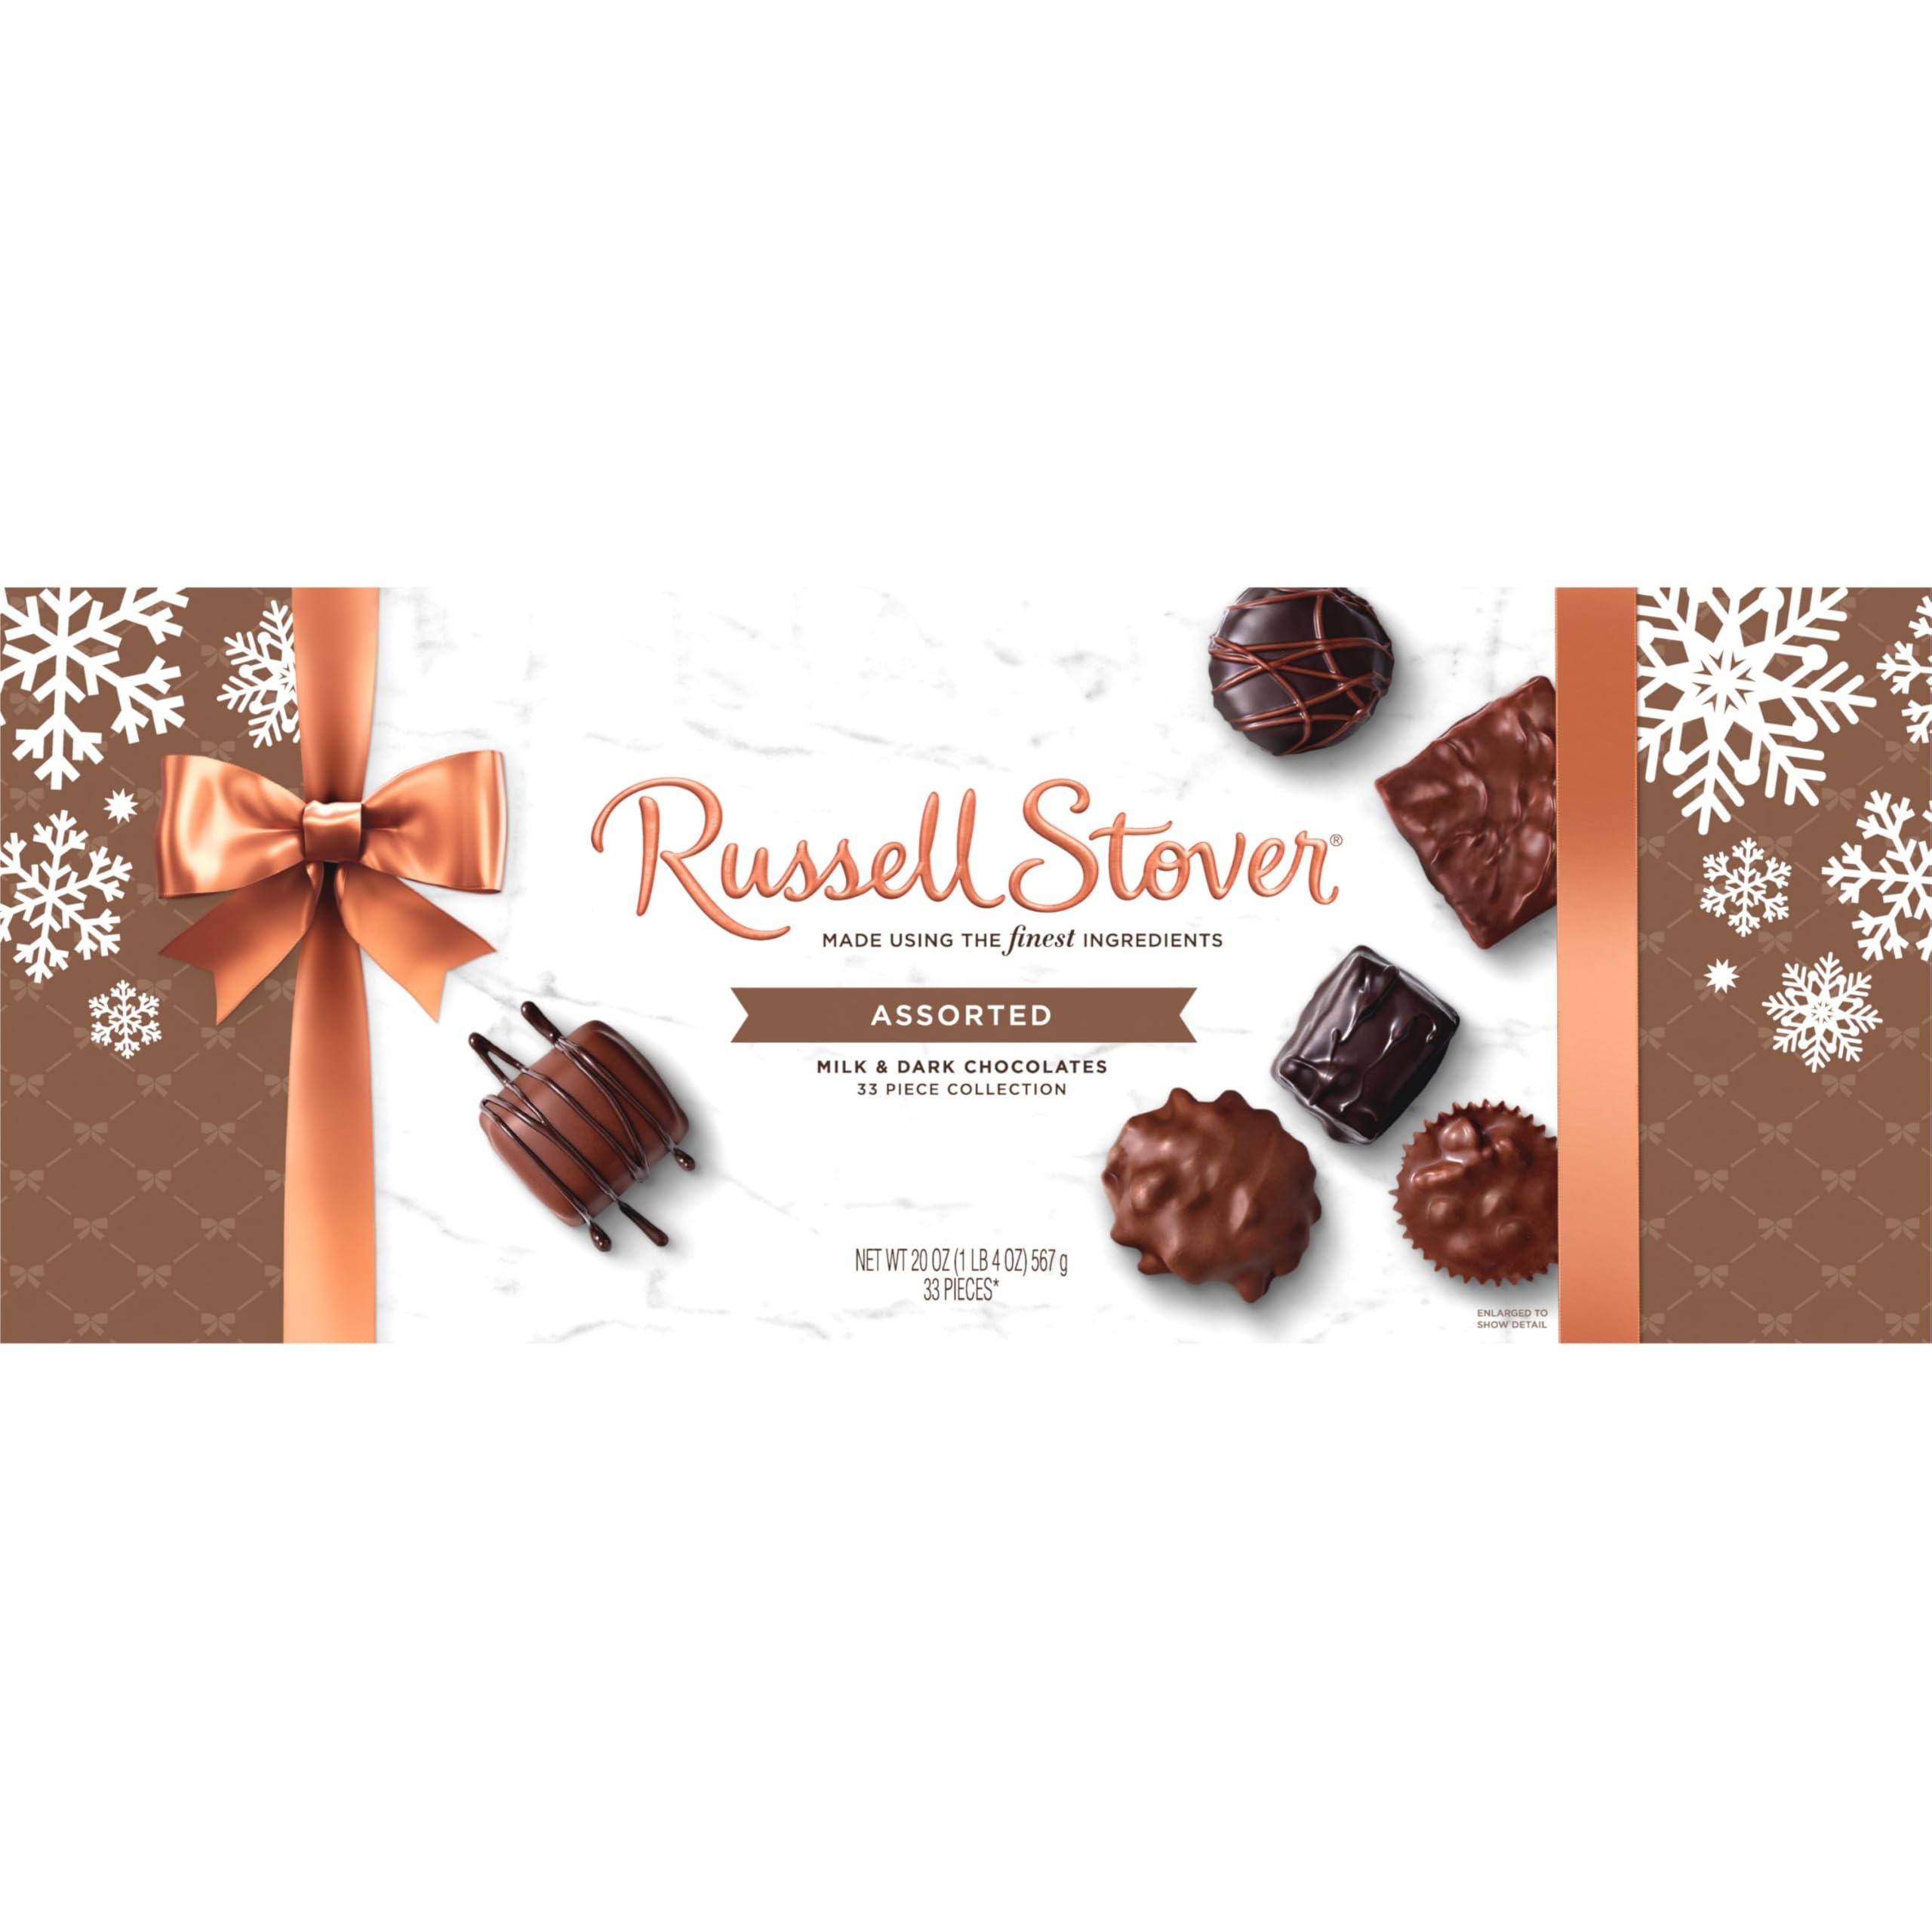
Item Name: 20oz Asst Choc Holiday Big Box
Bullet Point 1: Share the joy of the season with RUSSELL STOVER Christmas Assorted Milk Chocolate & Dark Chocolate WOW Gift Box, 20 oz., a festive holiday gift for friends and family!
Bullet Point 2: 33 piece assortment contains 13 of our best-selling candy favorites. Product sold by weight, not volume.
Bullet Point 3: This giftable holiday box of RUSSELL STOVER chocolates is perfect for sharing with family and friends or adding a sweet touch to your holiday gatherings!
Bullet Point 4: RUSSELL STOVER has been creating exceptional chocolate treats for over a century. Since 1923, we've crafted our chocolates using the finest ingredients. We believe that when you make chocolate right, you make people happy!
Bullet Point 5: We guarantee the quality and freshness of every RUSSELL STOVER product, made from our hearts with tradition and passion.
Value: 20.0
Unit: Ounce

Price: 17.88